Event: Nepal Earthquake
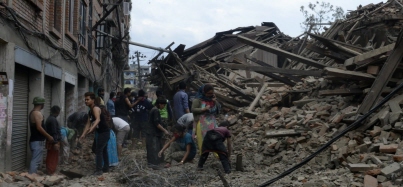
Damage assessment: damage